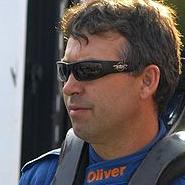
Age: 46